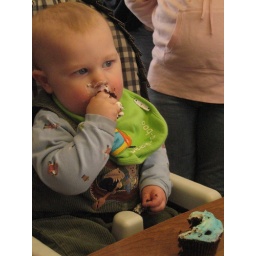
5 cupcakes and two bottles of juice later he flipped the coffee table and punched a hole in the wall.